Kenneth Colley

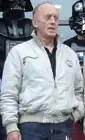
Colley in 2010

Kenneth Colley (7 December 1937 – 30 June 2025) was an English film and television actor whose career spanned over 60 years. He came to wider prominence through his role as Admiral Piett in the "Star Wars" films "The Empire Strikes Back" (1980) and "Return of the Jedi" (1983), as well as his roles in the films of Ken Russell and as Jesus in "Monty Python's Life of Brian".